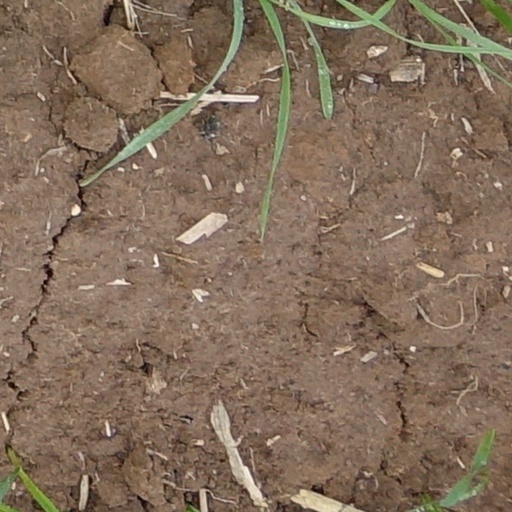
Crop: wheat